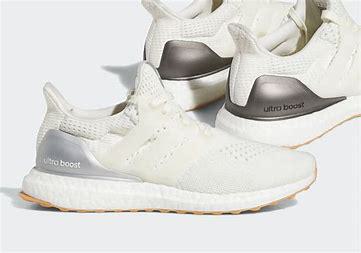
Brand: Adidas
Model: Ultraboost 1